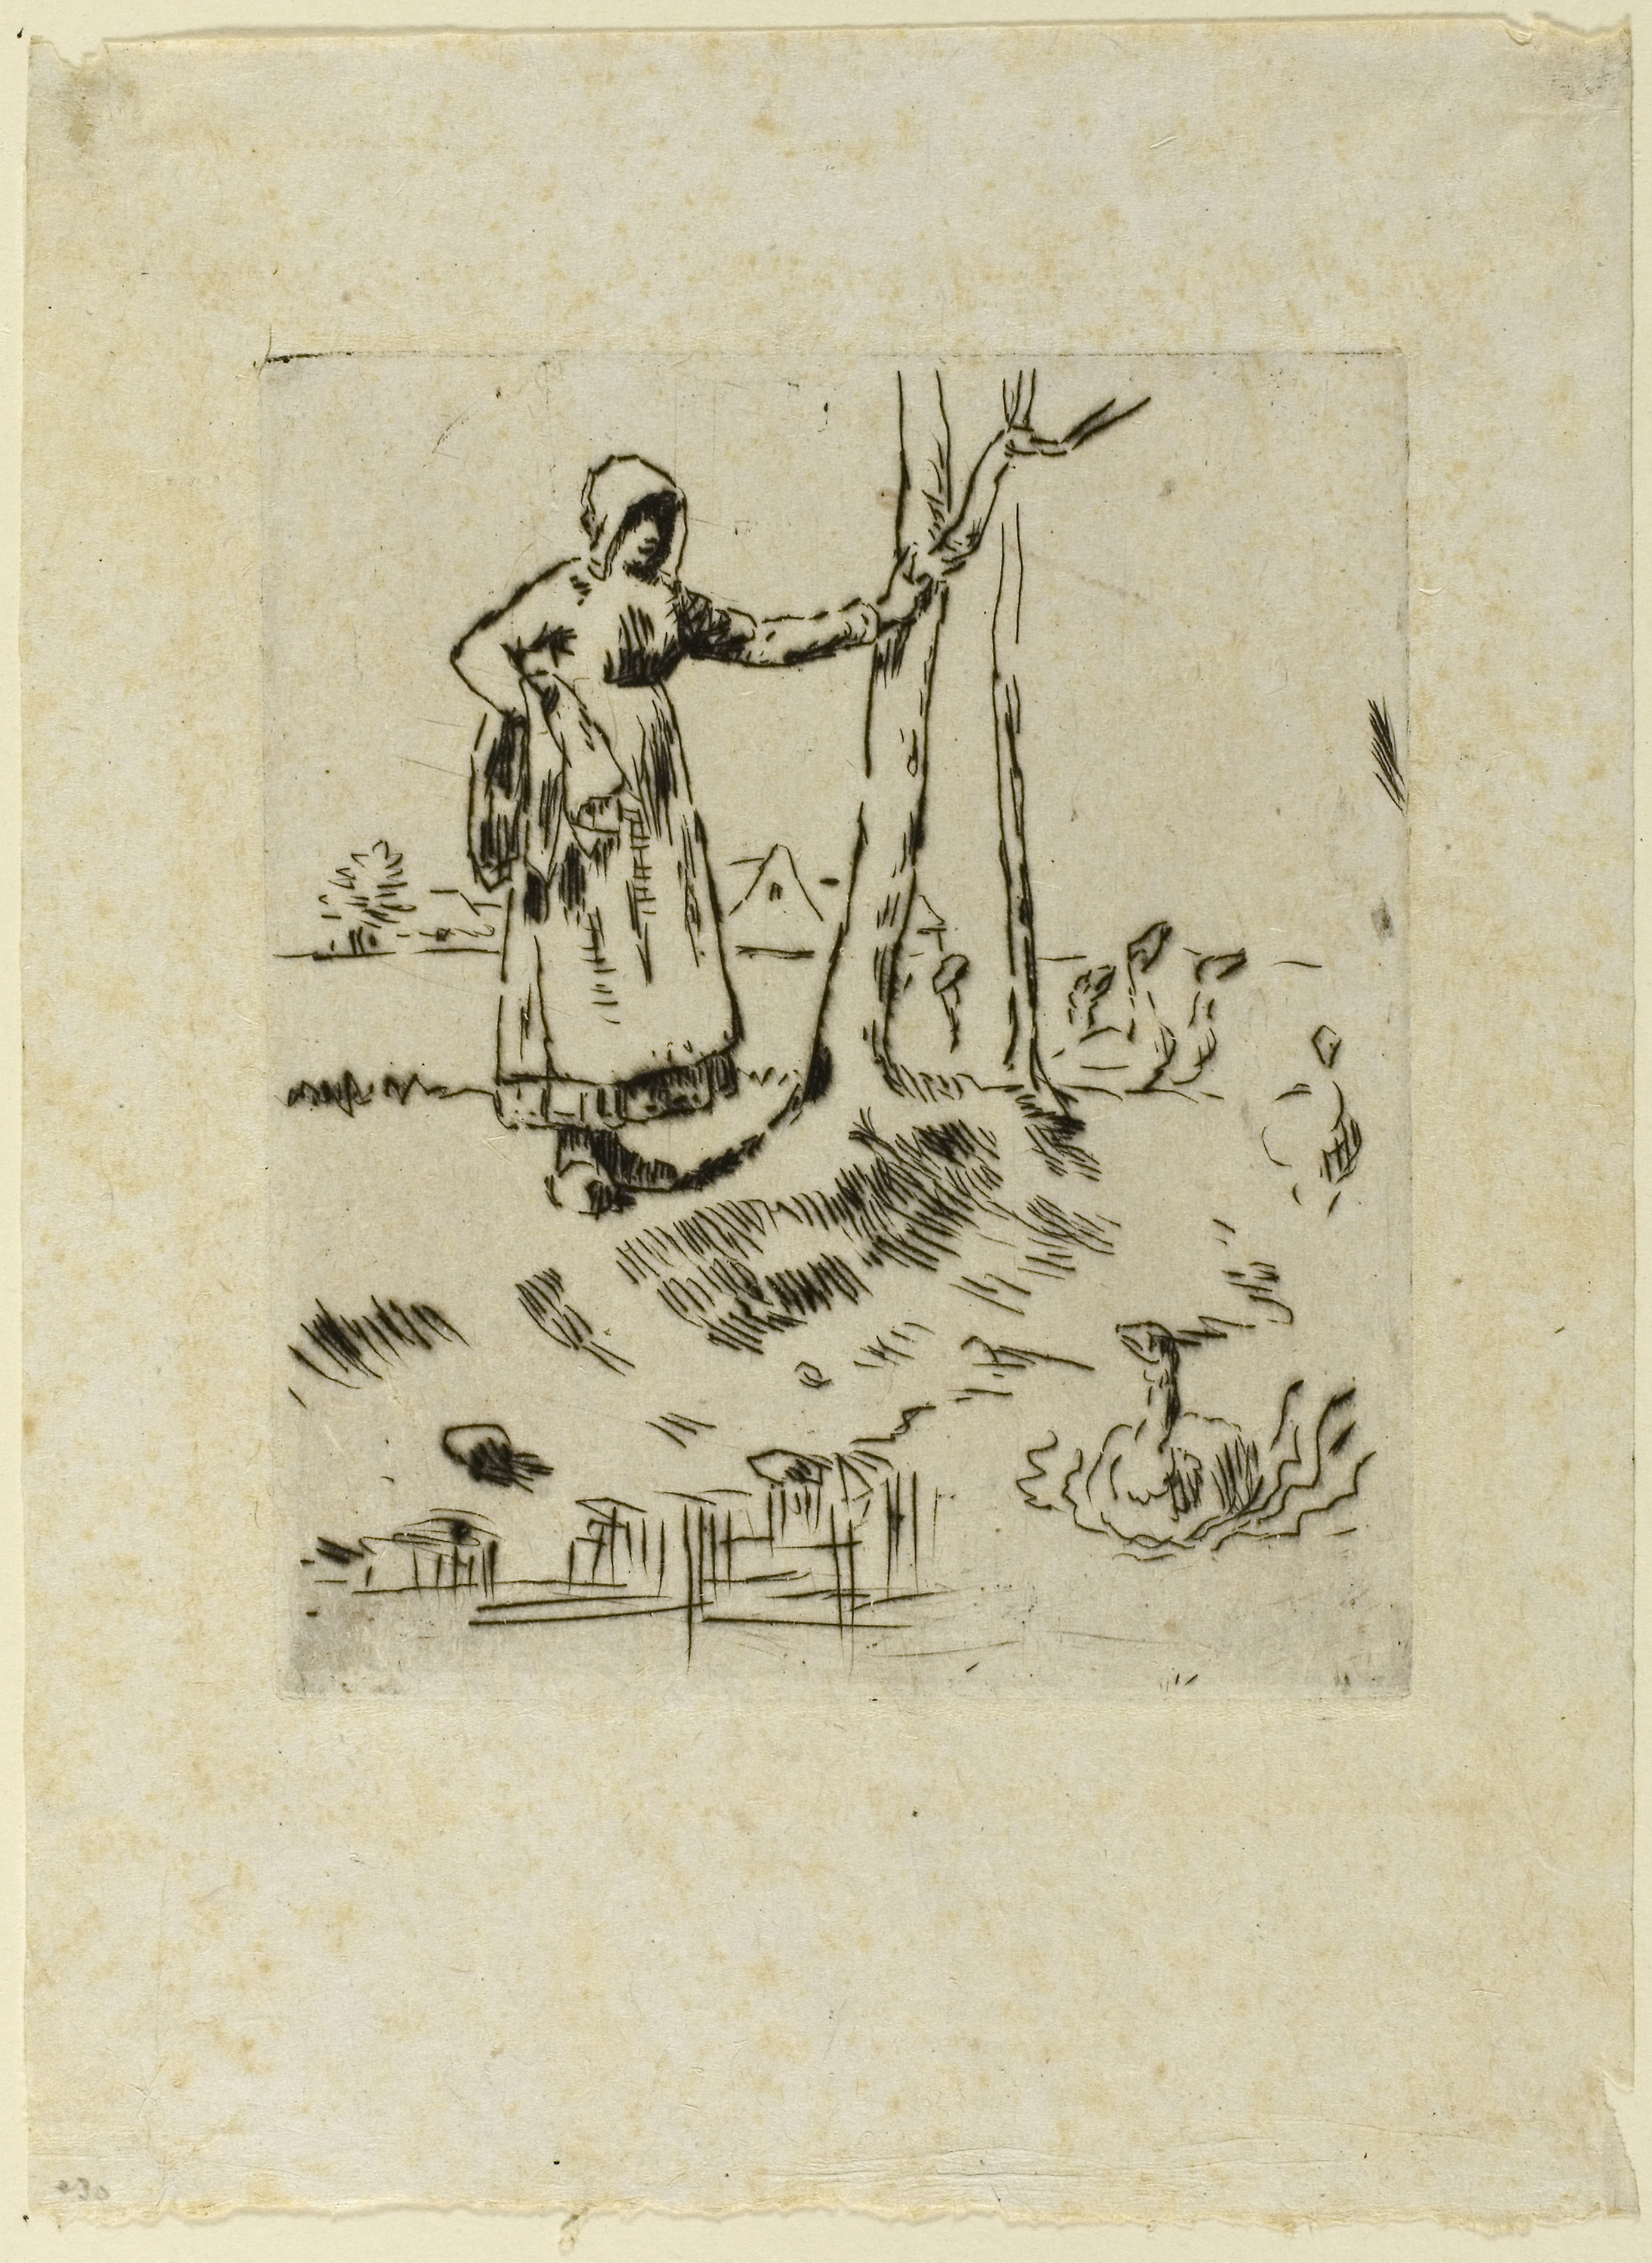
text, art, font, illustration, history, drawing, artwork, paper, printmaking